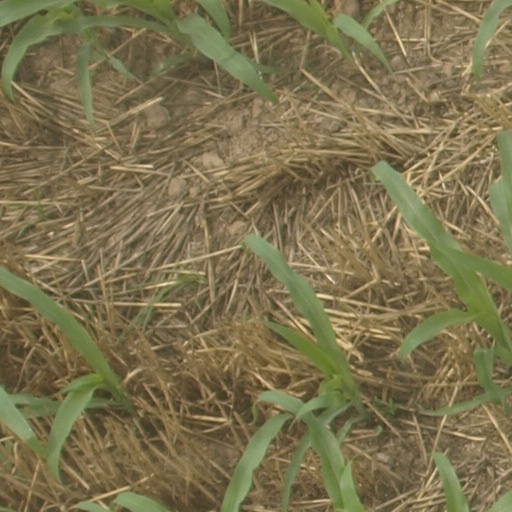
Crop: maize; corn